Yemi Alade

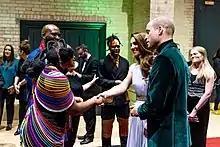
Yemi Alade with Prince William, then Duke and Duchess of Cambridge

On 17 October 2021, Alade performed at the maiden Earthshot Prize ceremony which took place at the Alexandra Palace, London at the invitation of the Royal family (The Duke and Duchess of Cambridge). The event is hosted by the Royal foundation and aimed to distribute prizes and awards to five individuals each year who help the environment substantially. Alade performed alongside Ed Sheeran, Shawn Mendes, Cold Play and KSI. According to Alade, The Royal family personally selected her song "Rain" to be performed at the event.